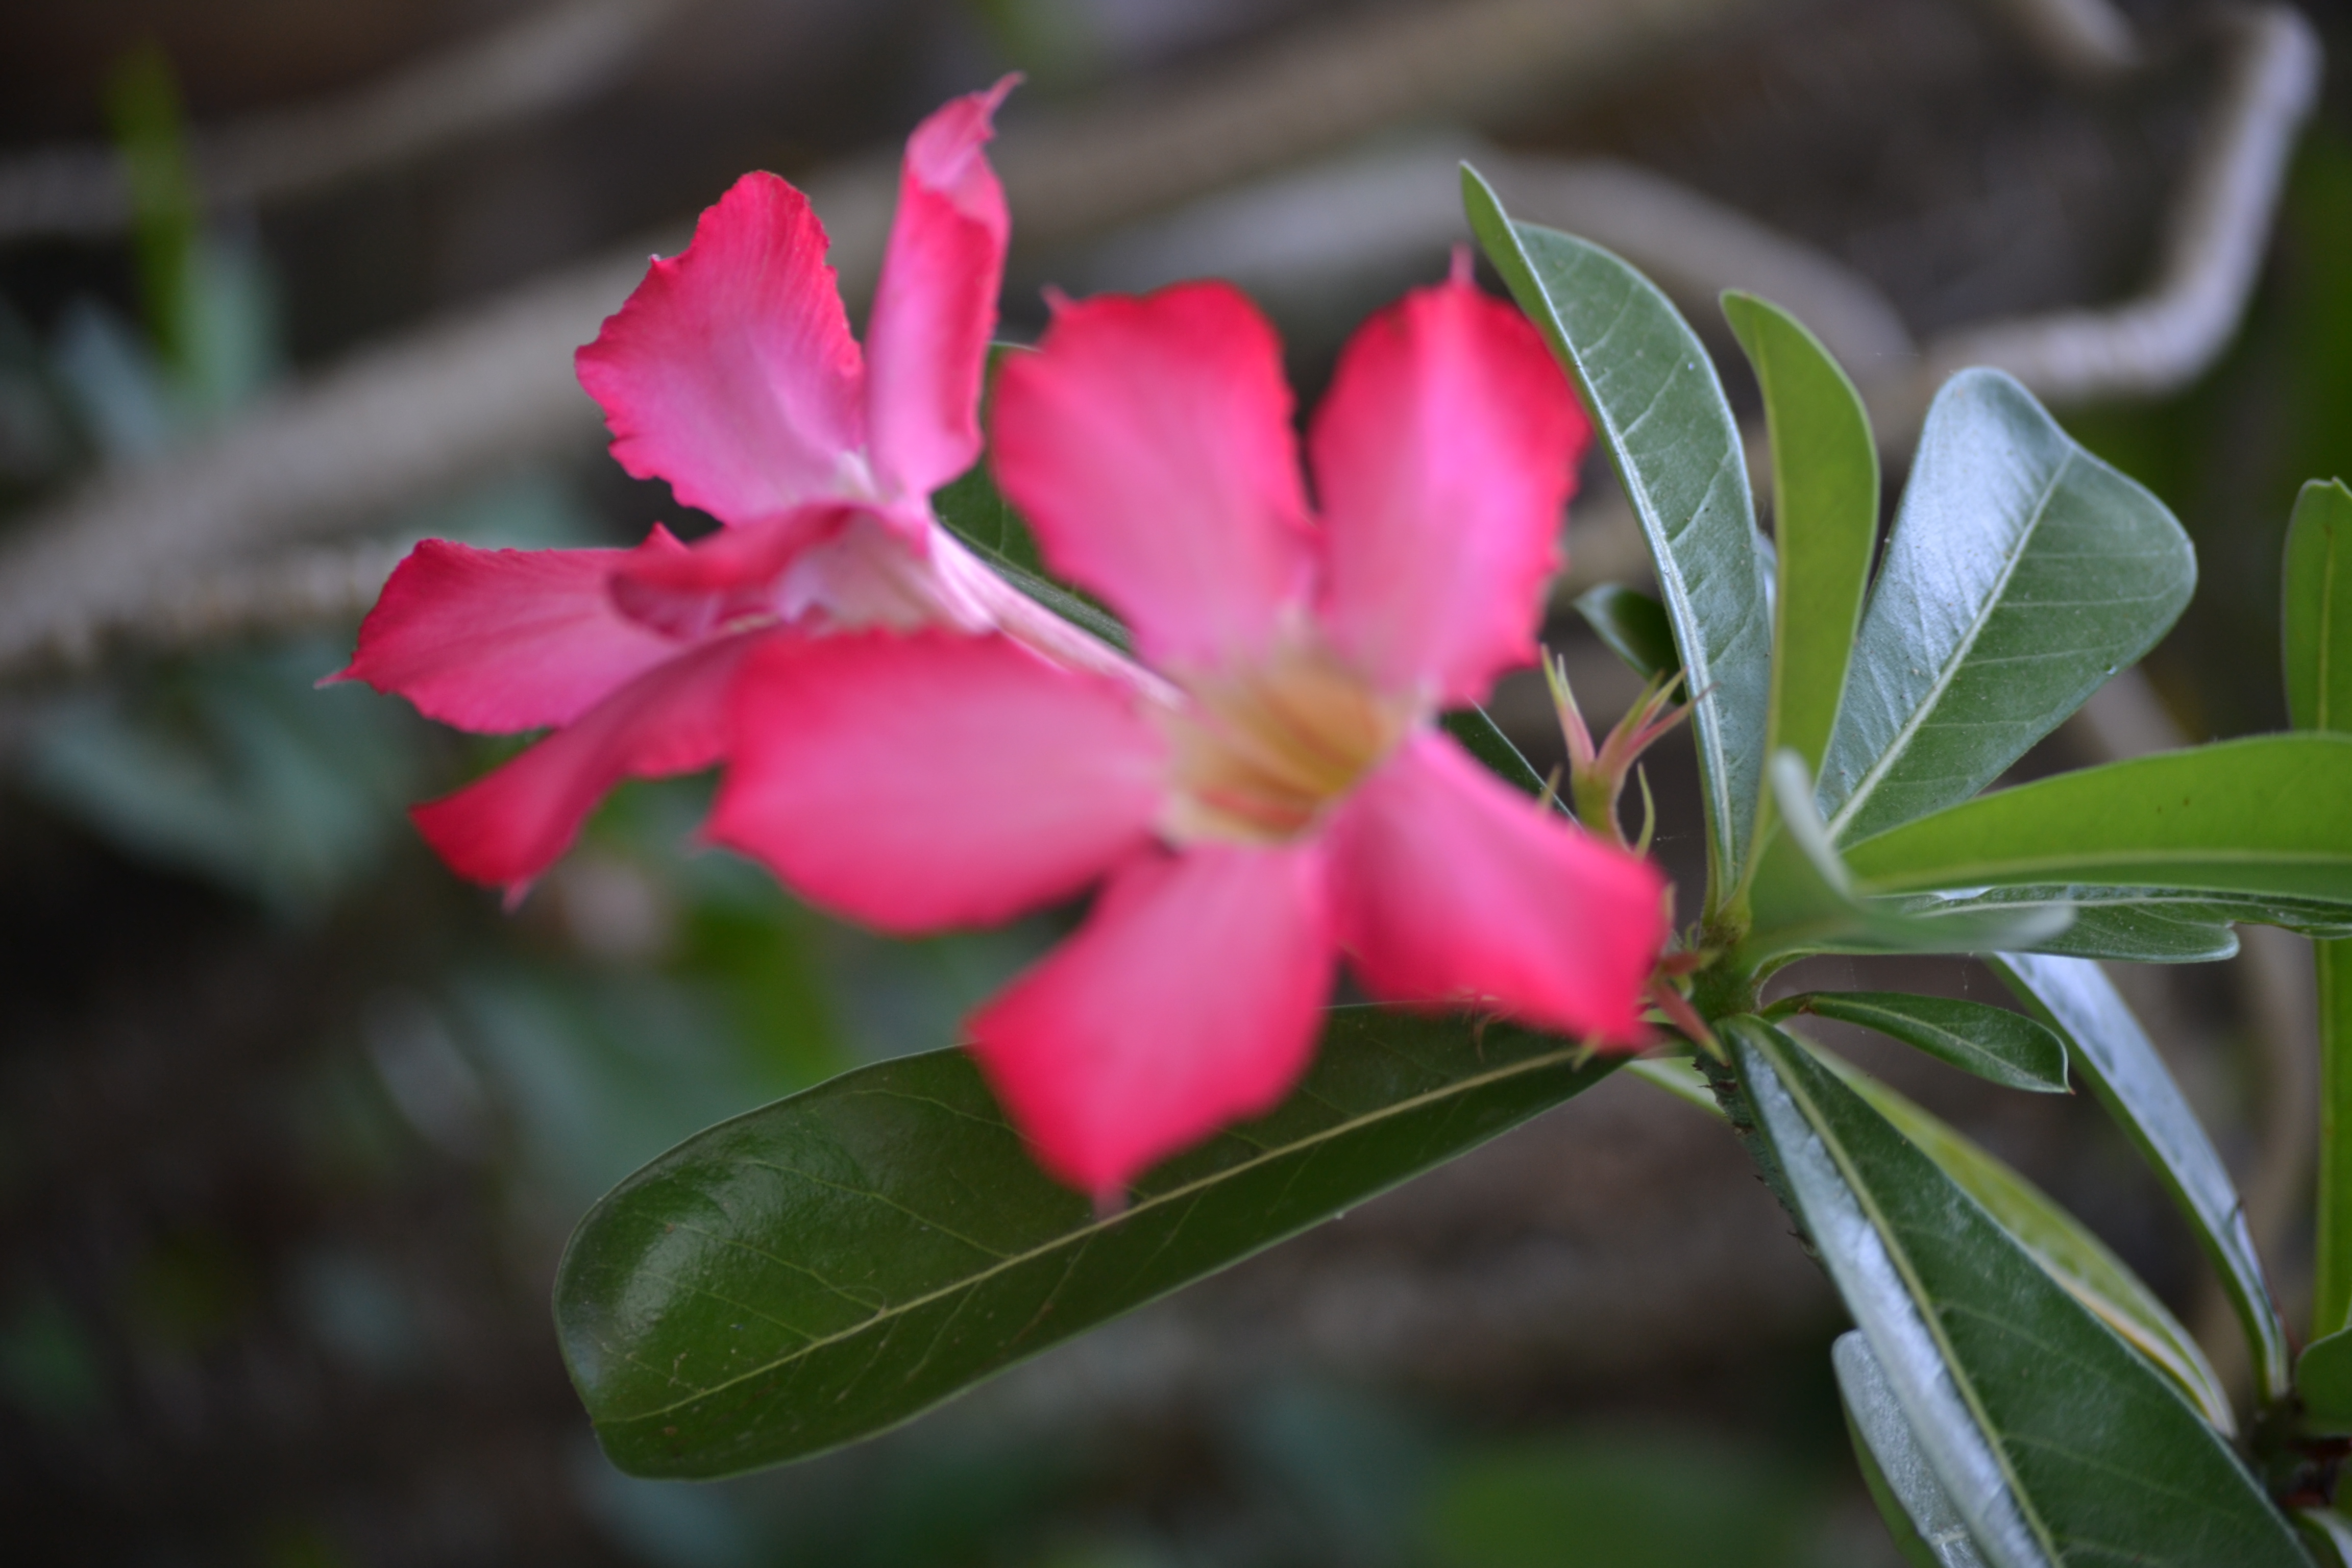
flowers, flower, plant, flora, pink, leaf, close up, petal, flowering plant, wildflower, plant stem